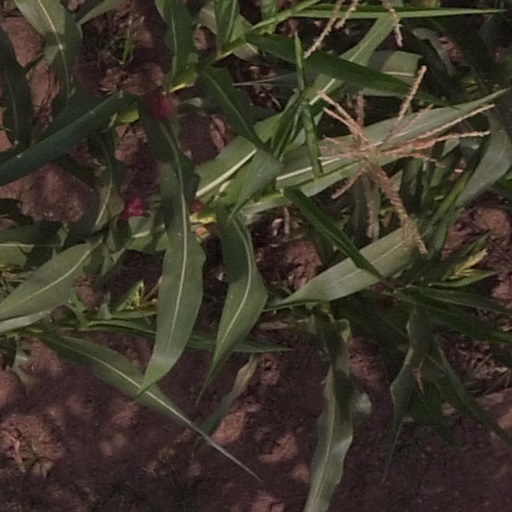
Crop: maize; corn